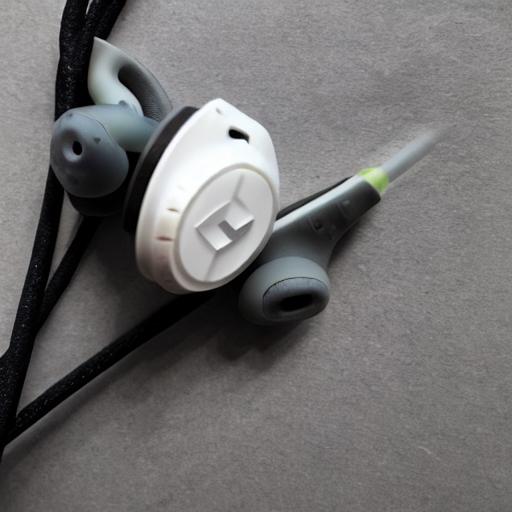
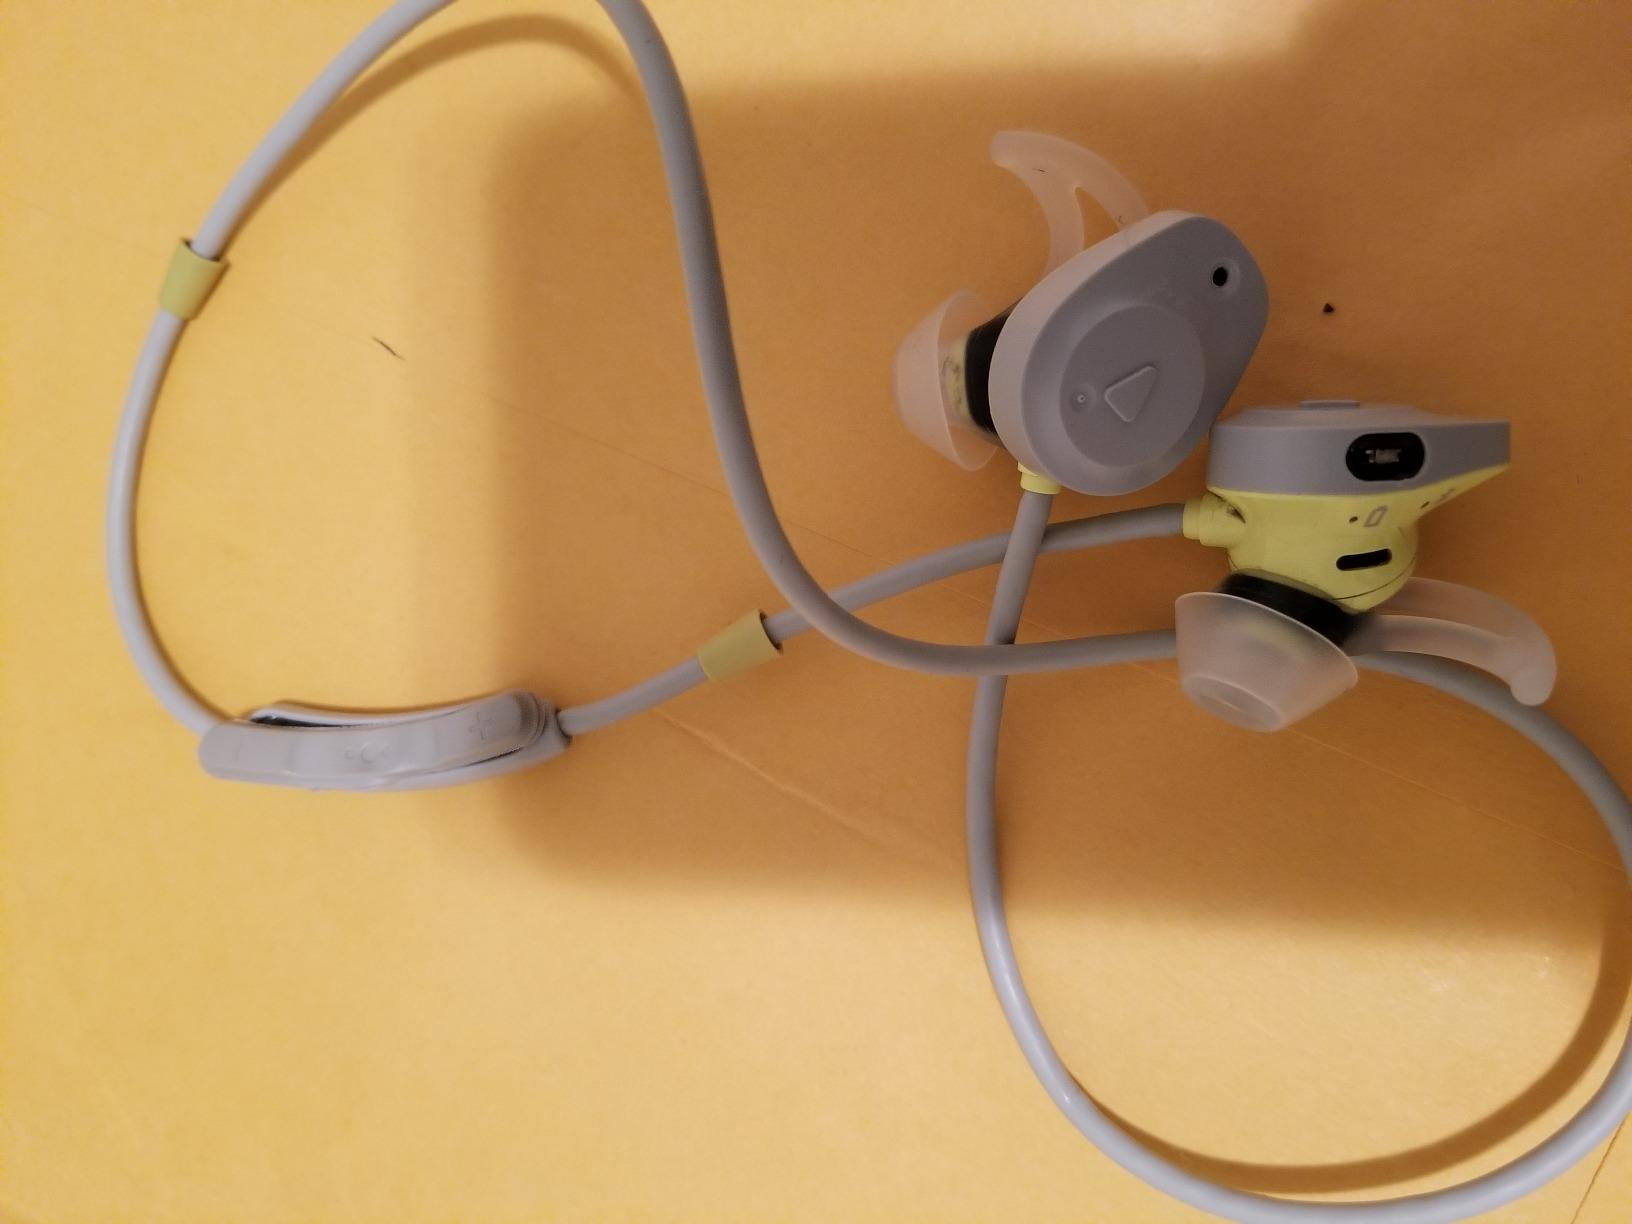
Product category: headphones
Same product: no